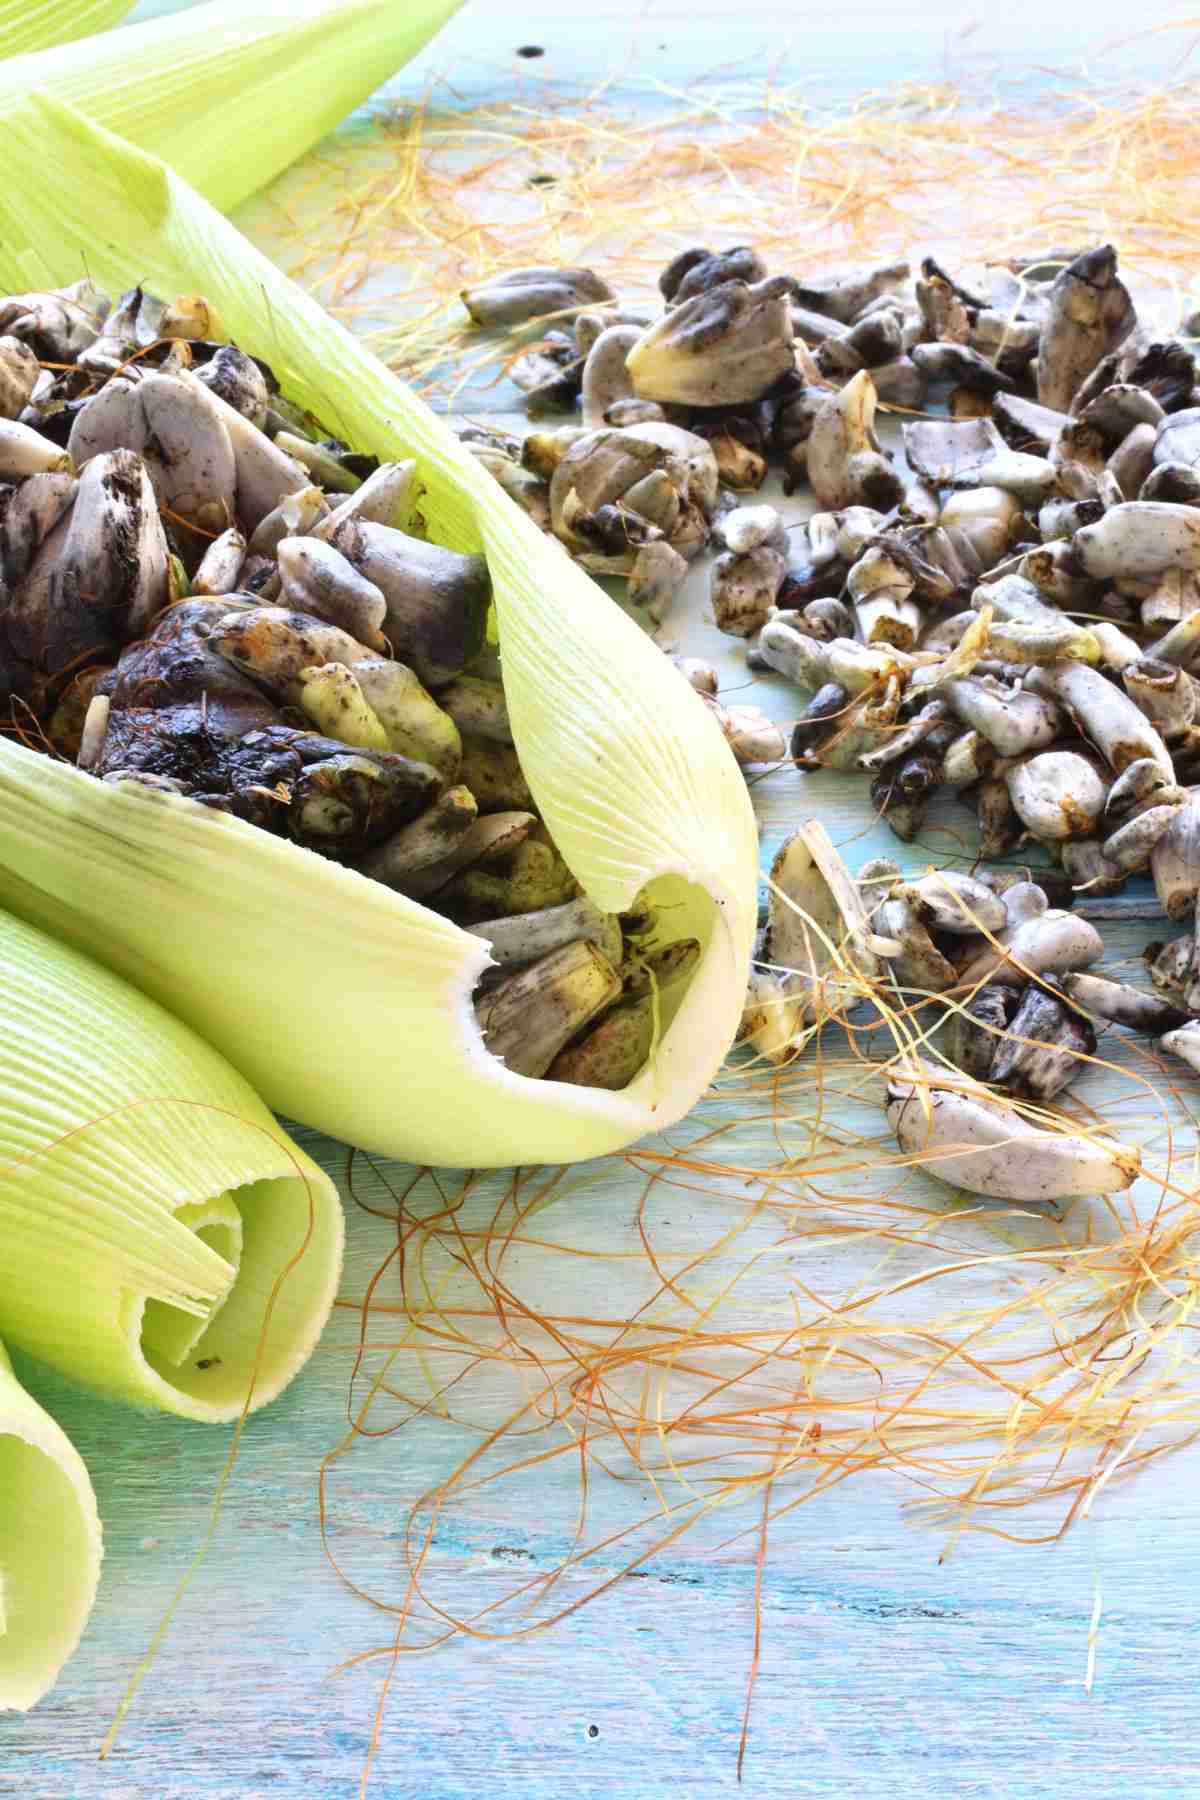
Plant: Corn
Disease: corn smut